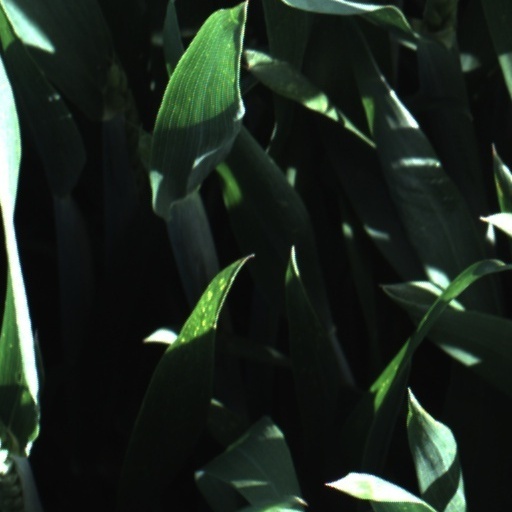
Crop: wheat